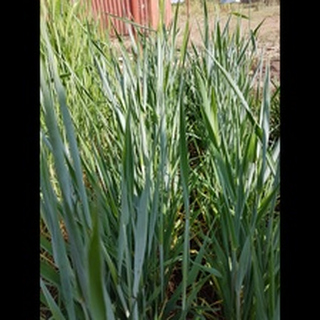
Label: healthy_wheat